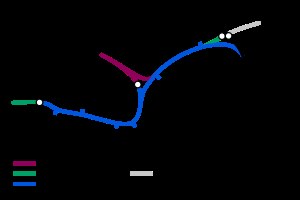
Metropolitan Railway / Historie / Forlængelser og den indre cirkel, 1863-84 / Den indre cirkel
Den fælles bane (vist i blå), der fuldendte den indre cirkel i 1884 og gav Met og District adgang til East London Railway. Mets station ved Tower of London blev lukket kort efter banen blev åbnet. District-tog blev forlænget øst for Whitechapel via Whitechapel & Bow Railway i 1902.[89]
"Metropolitan Railway var en passager- og godsjernbane, der betjente London fra 1863 til 1933. Hovedstrækningen gik mod nordvest fra hovedstadens finansielle hjerte i City til hvad der skulle blive til Middlesex-forstæderne. Den første bane forbandt fjernbaneendestationerne Paddington, Euston og King's Cross til City. Den første strækning blev anlagt under New Road ved brug af ""cut-and-cover""-metoden mellem Paddington og King's Cross og i tunnel og afgravninger langs Farringdon Road fra King's Cross til nær Smithfield, tæt på City. Den åbnede for offentligheden den 10. januar 1863 med gasbelyste trævogne trukket af damplokomotiver, verdens første dedikerede underjordiske passagerjernbane.